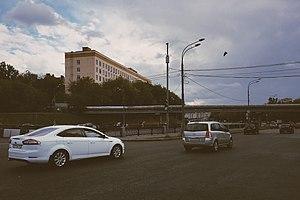
La schizophrénie torpide ou schizophrénie à évolution lente est une catégorie de diagnostic utilisée en Union soviétique, durant les années 1960-1980, pour décrire une prétendue schizophrénie à évolution lente.